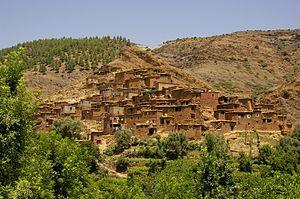
Village berbère dans la vallée de l'Ourika (à 30 km de Marrakech, Haut Atlas, Maroc).